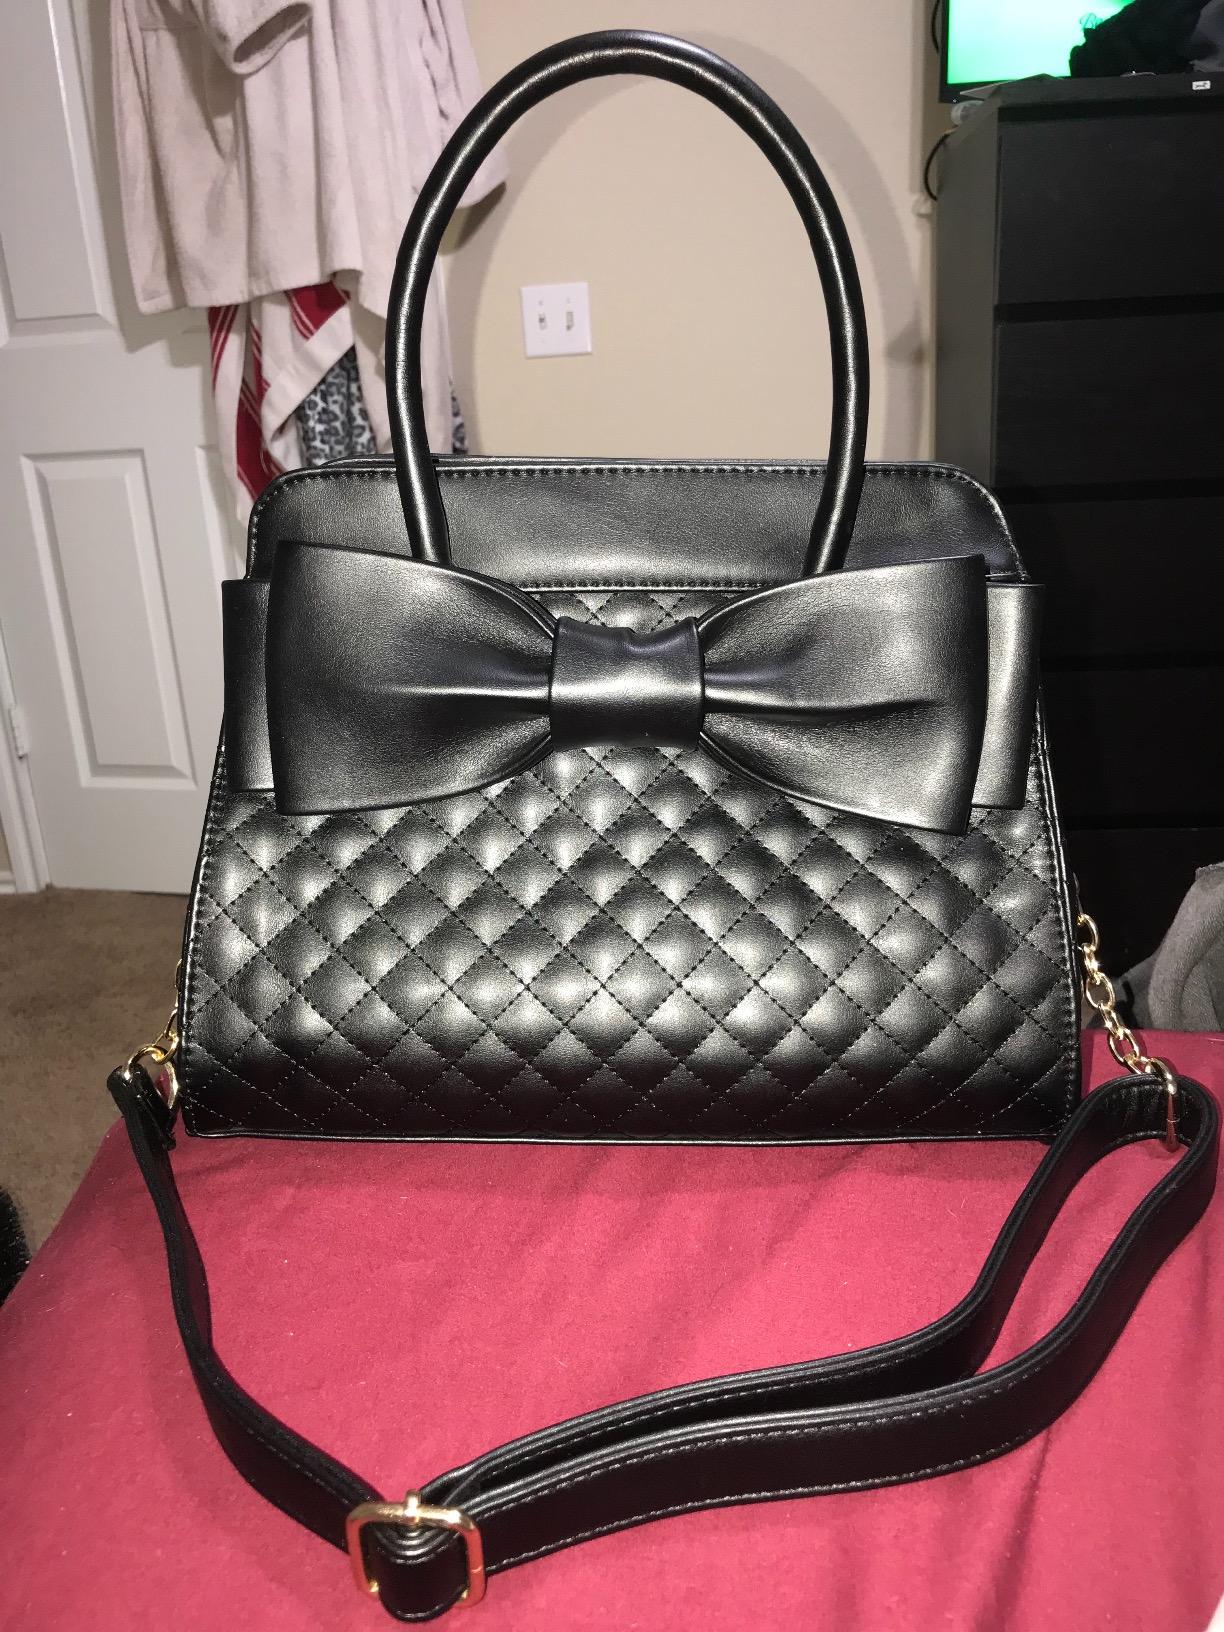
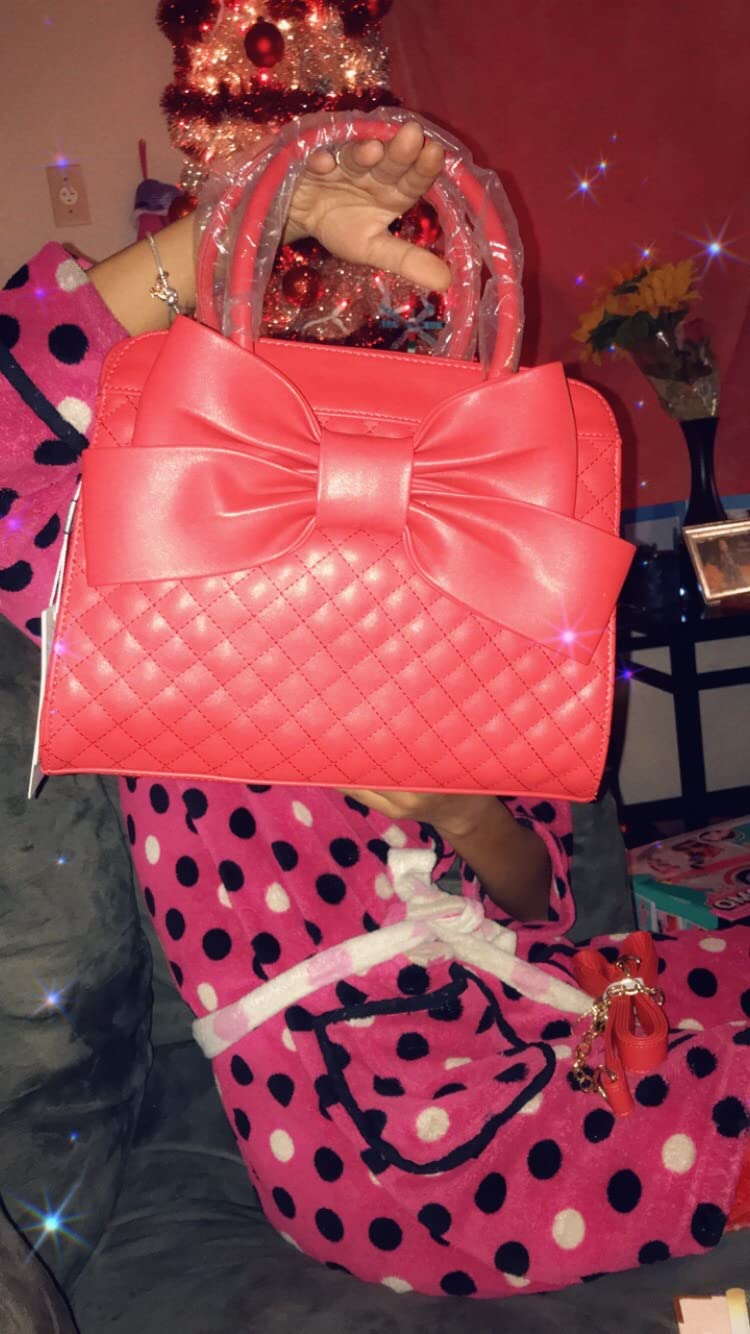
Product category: accessories_handbag
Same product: no